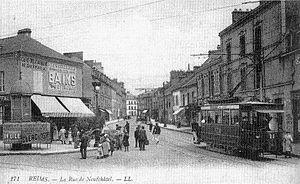
Carte postale ancienne éditée par LL, n°171
La rue de Neufchâtel est une voie de la commune de Reims, située au sein du département de la Marne, en région Champagne-Ardenne.
L'ancien tramway de Reims est un ancien réseau de tramway, initialement à traction hippomobile, puis à traction électrique, qui a circulé dans la ville de Reims de 1881 à 1939.